Nunuk Ragang

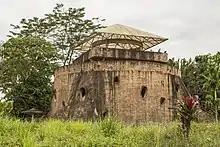
"Nunuk Ragang" monument seen from a distance

At the "Nunuk Ragang" settlement began the belief system and culture of the Kadazan-Dusun. There was no word for "religion" among the ancient Kadazan-Dusun and to them it was just a sort of relationship between the seen and the unseen. Some people would equate this to Animism. This belief system centres largely on their livelihood and rituals so as to maintain the balance, order and harmony between themselves and between them and their environment, which consequently provide conditions for bountiful cultivation and harvests and continued existence of the race. At the settlement also began Momolianism, a philosophical system, which when coupled with the belief system, had guided the life of the Kadazan-Dusun people up to the present age. Surrounded by thick primary forest teeming in wildlife, nature and nurture became the foundation for the birth and growth of the belief system and cultural heritage of the Kadazan-Dusun.